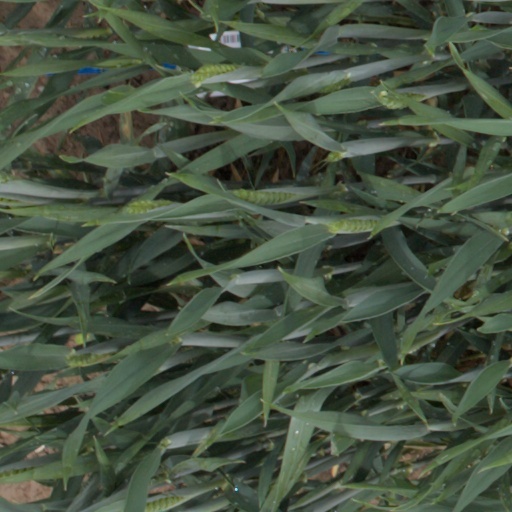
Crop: wheat